Daniel B. Borenstein

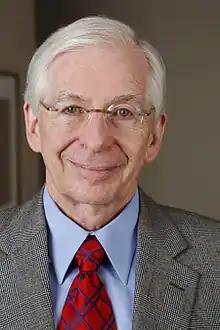

Daniel B. Borenstein is an American psychiatrist who is the 129th President of the American Psychiatric Association.